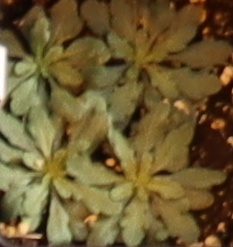
Label: Horseweed